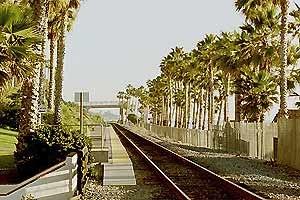
La gare de San Clemente est une gare ferroviaire des États-Unis située à San Clemente en Californie ; elle est desservie par Amtrak. C'est une gare sans personnel.